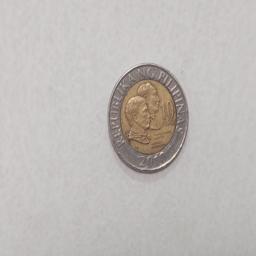
Label: 10_Old_Front